Amazonas (Brazilian state)

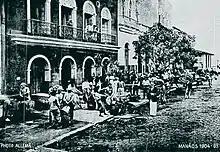
Rubber market in the centre of Manaus in 1904.

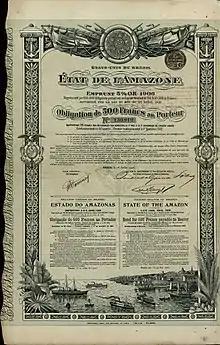
Bond of the State of the Amazonas, issued 16. July 1906

From the mid-19th century, the territory began to receive migrants from the northeast seeking a better life. Attracted by the rubber boom, they settled in important Amazonian cities such as Manaus, Tabatinga, Parintins, Itacoatiara and Barcelos, the first capital of Amazonas.